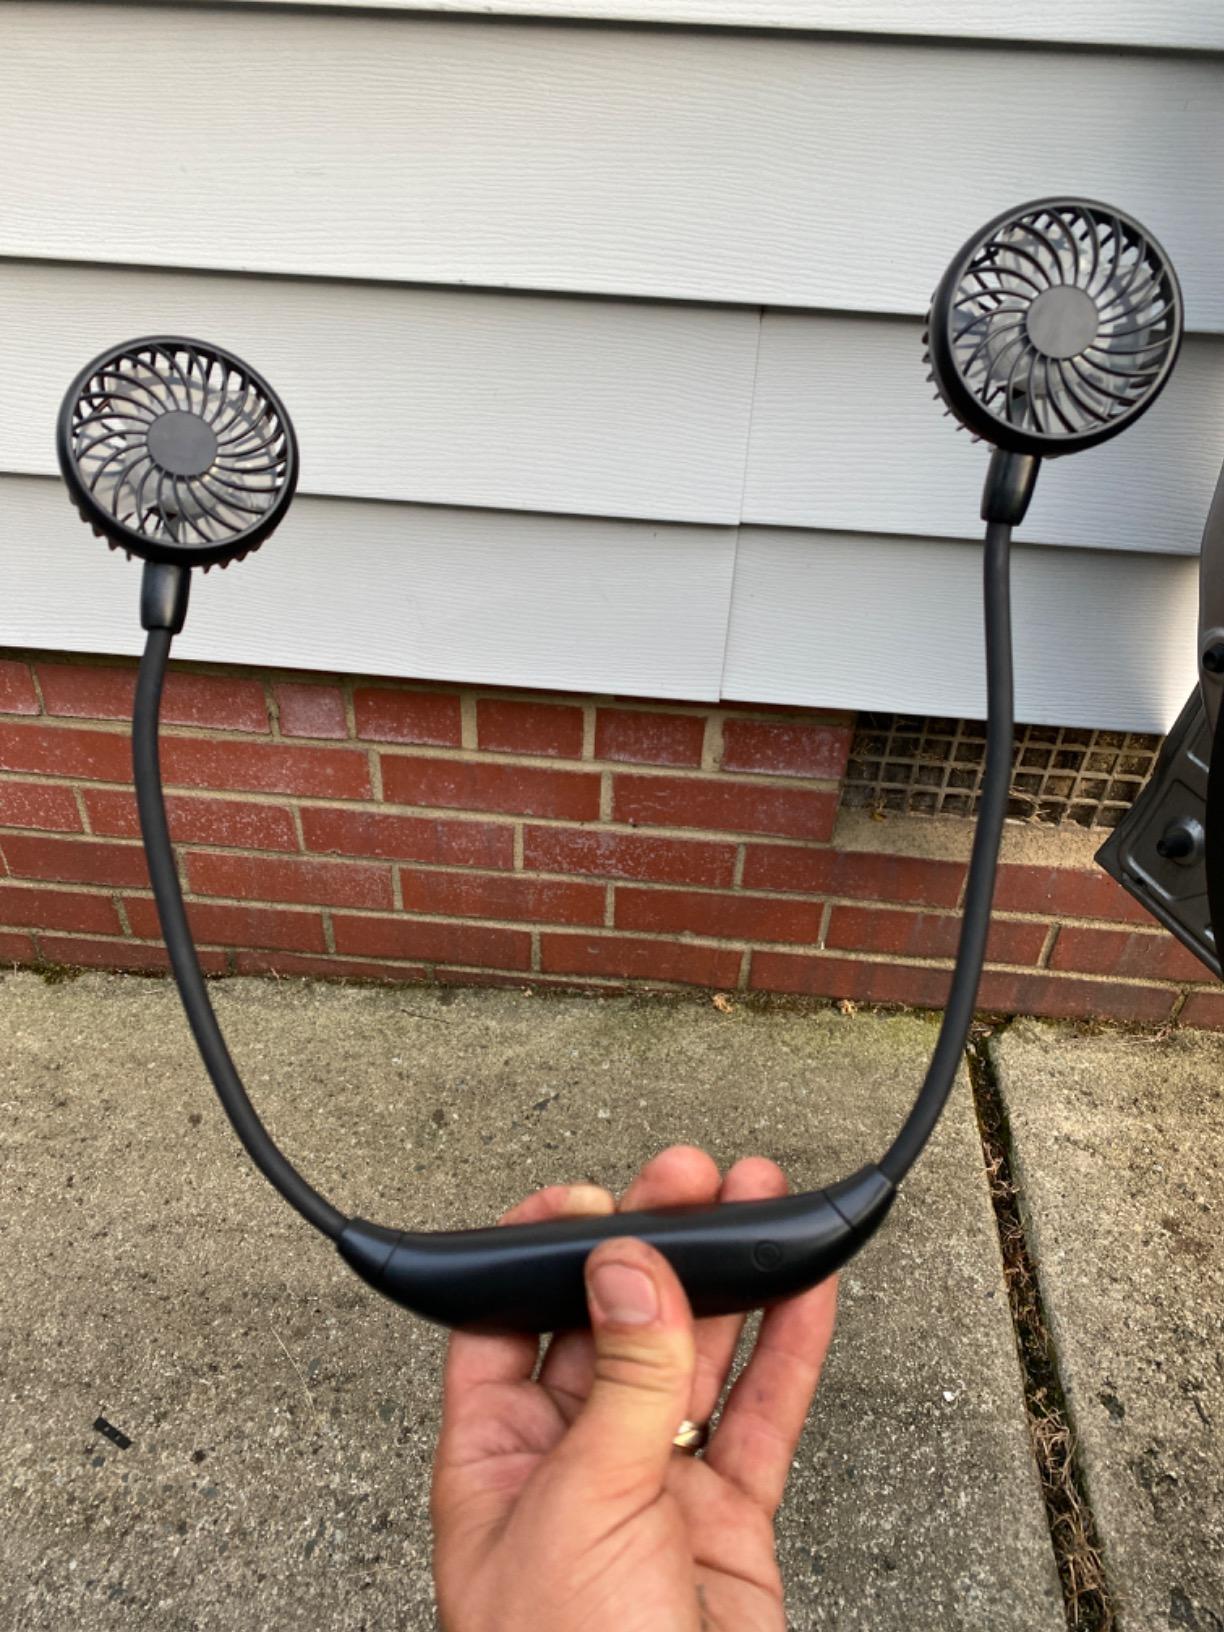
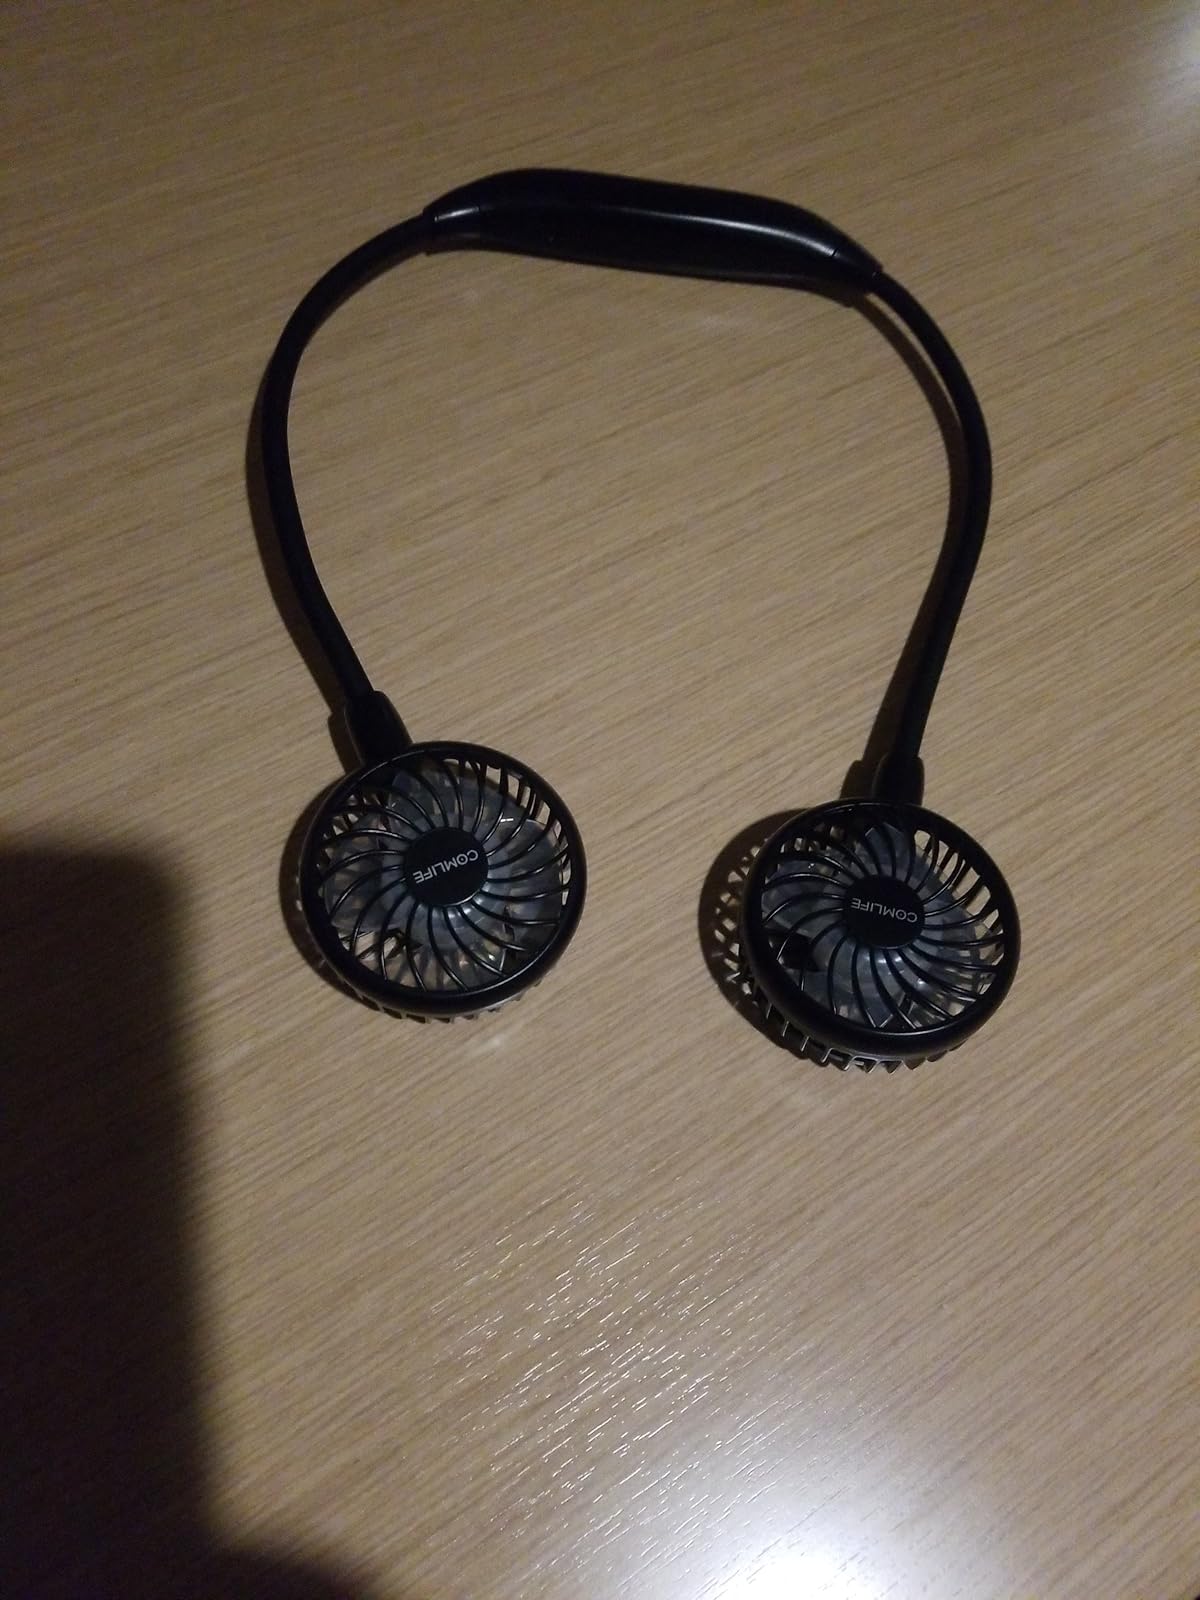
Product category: fan
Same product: no